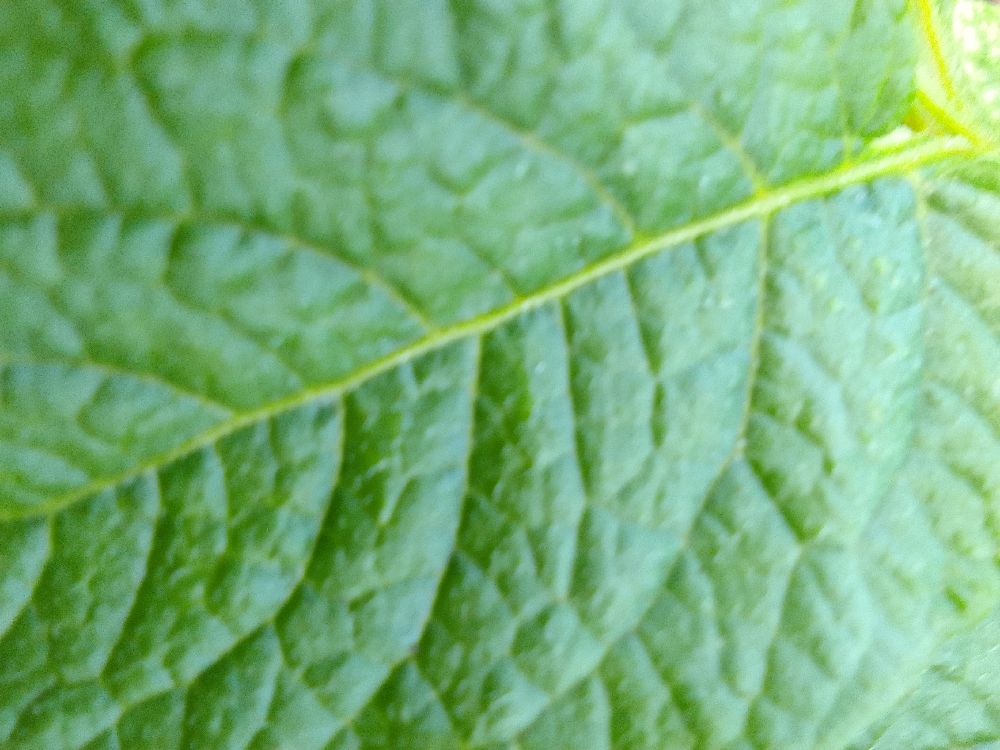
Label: Healthy